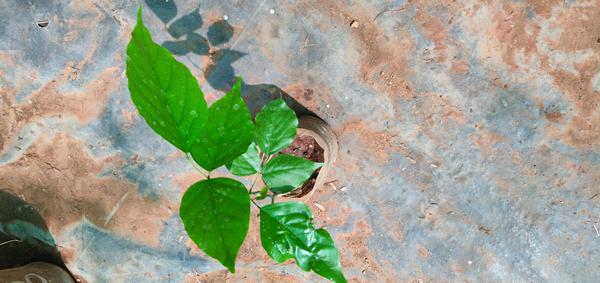
Plant: Honge